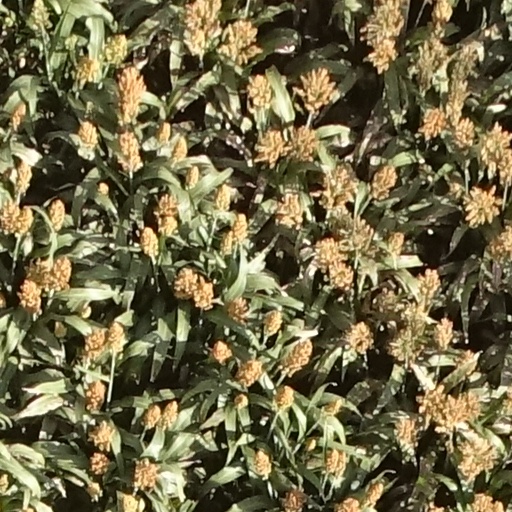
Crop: sorghum